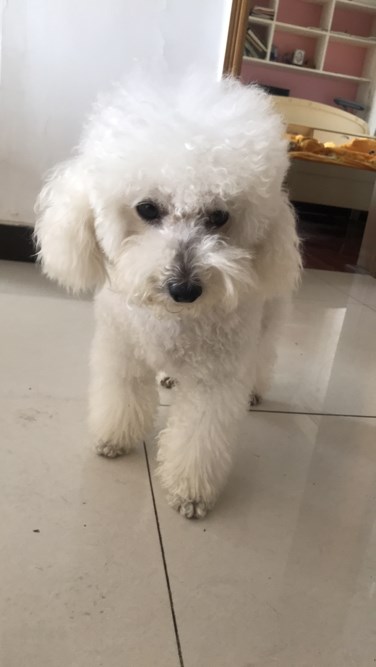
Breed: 3083-n000117-Bichon_Frise